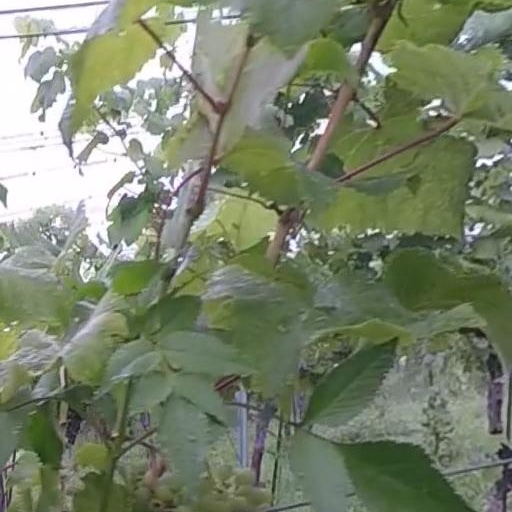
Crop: grape